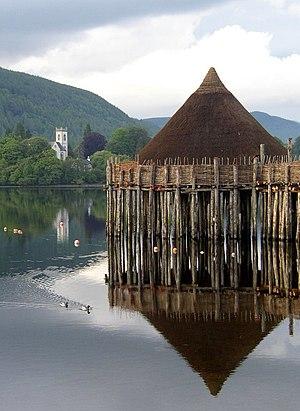
Le logement en Écosse comprend toutes les formes d'habitations construites dans ce qui est aujourd'hui l'Écosse, depuis la première période d'occupation humaine jusqu'à nos jours. La plus ancienne maison d'Écosse date du Mésolithique. Au Néolithique, l'agriculture sédentaire a conduit à la construction des premières maisons en pierre. Il existe également des preuves de cette période de grandes halles en bois. À l'âge du bronze, il y avait des crannogs ronds cellulaires et des forts qui entouraient de grandes colonies. À l'âge du fer, les maisons cellulaires commencent à être remplacées sur les îles du Nord par de simples rotondes atlantiques, de grands bâtiments circulaires avec une construction en pierre de taille. Les plus grandes constructions qui datent de cette époque sont les brochs et les duns circulaires et les timoneries.
L'Écosse au temps de l'Empire romain couvre une période comprise entre l'arrivée des légions romaines en 71 et leur départ en 213. L'histoire de cette période est complexe : l'Empire romain a influencé l'Écosse à plus d'un titre ; pourtant l'occupation n'a jamais été totale ni continue. L'analyse et l'interprétation se compliquent d'autant que l'idée de peuple « Scots » et « d'Écosse » comme une entité distincte n'émerge que des siècles plus tard, avec la naissance du royaume d'Alba.